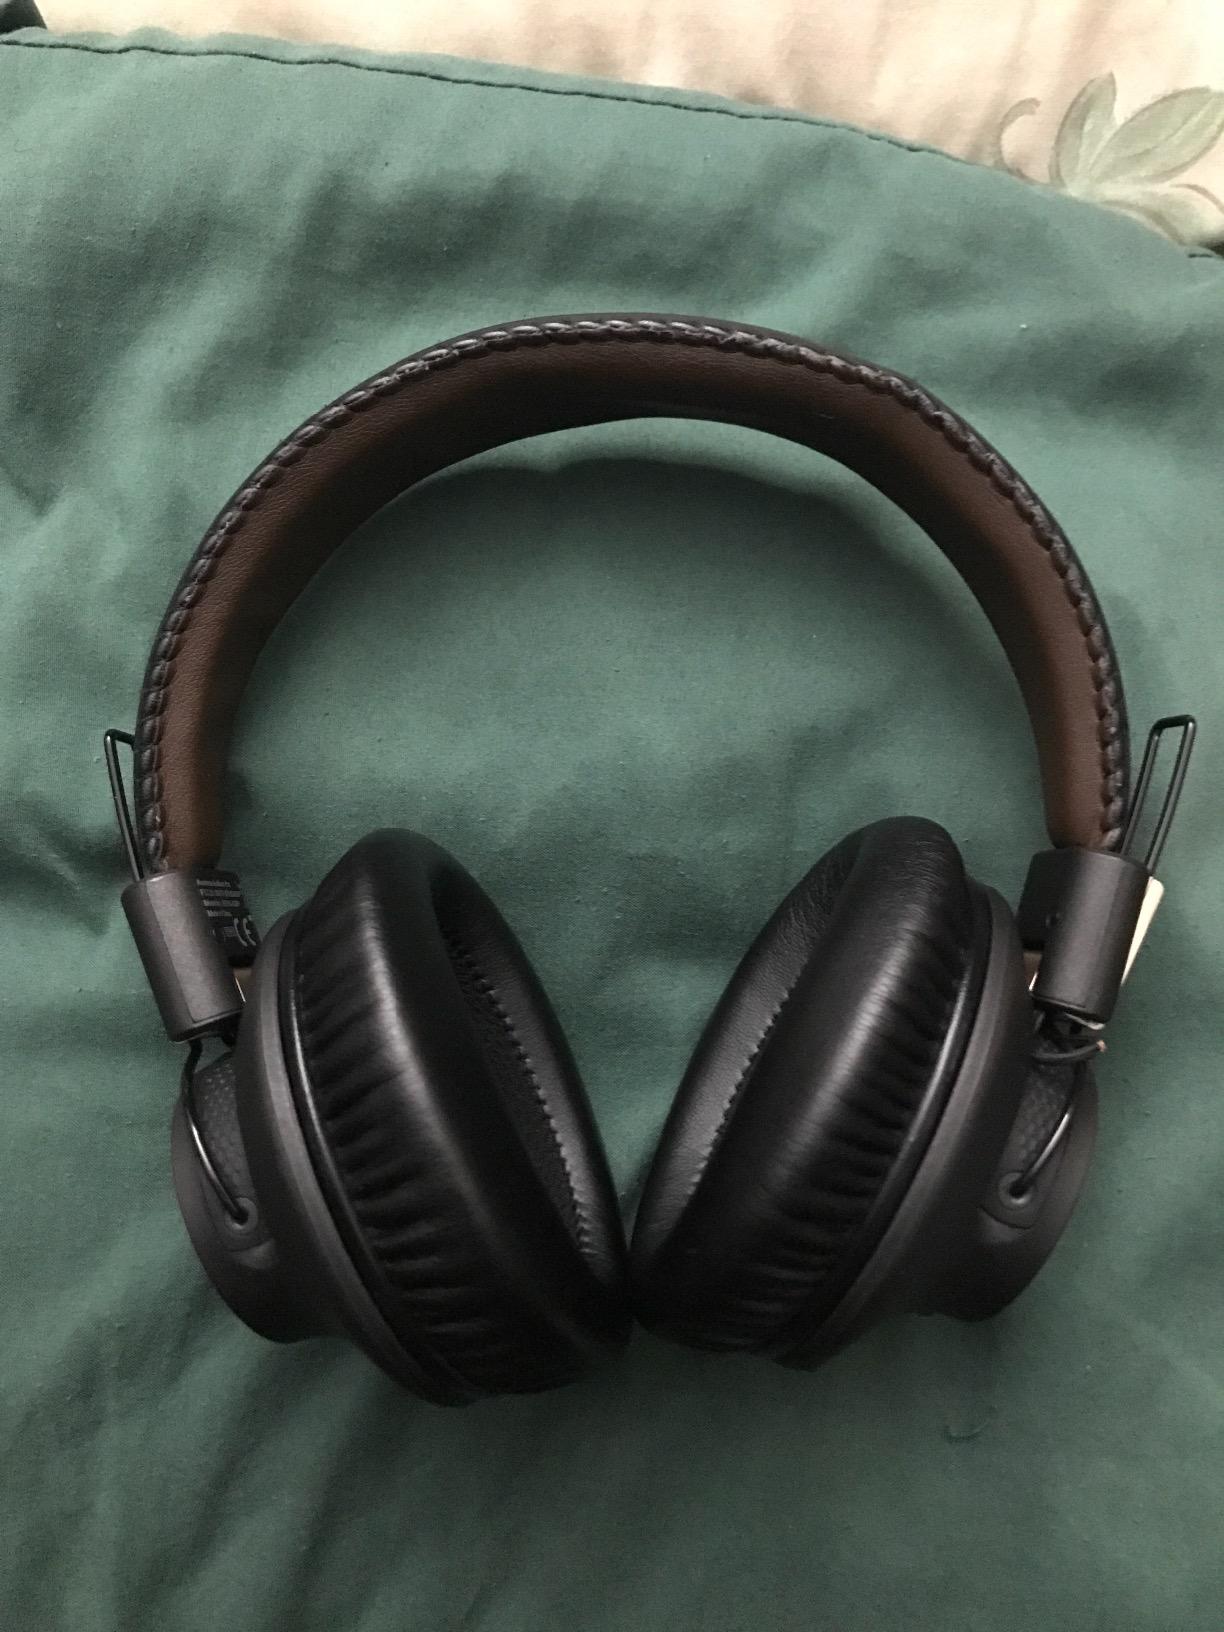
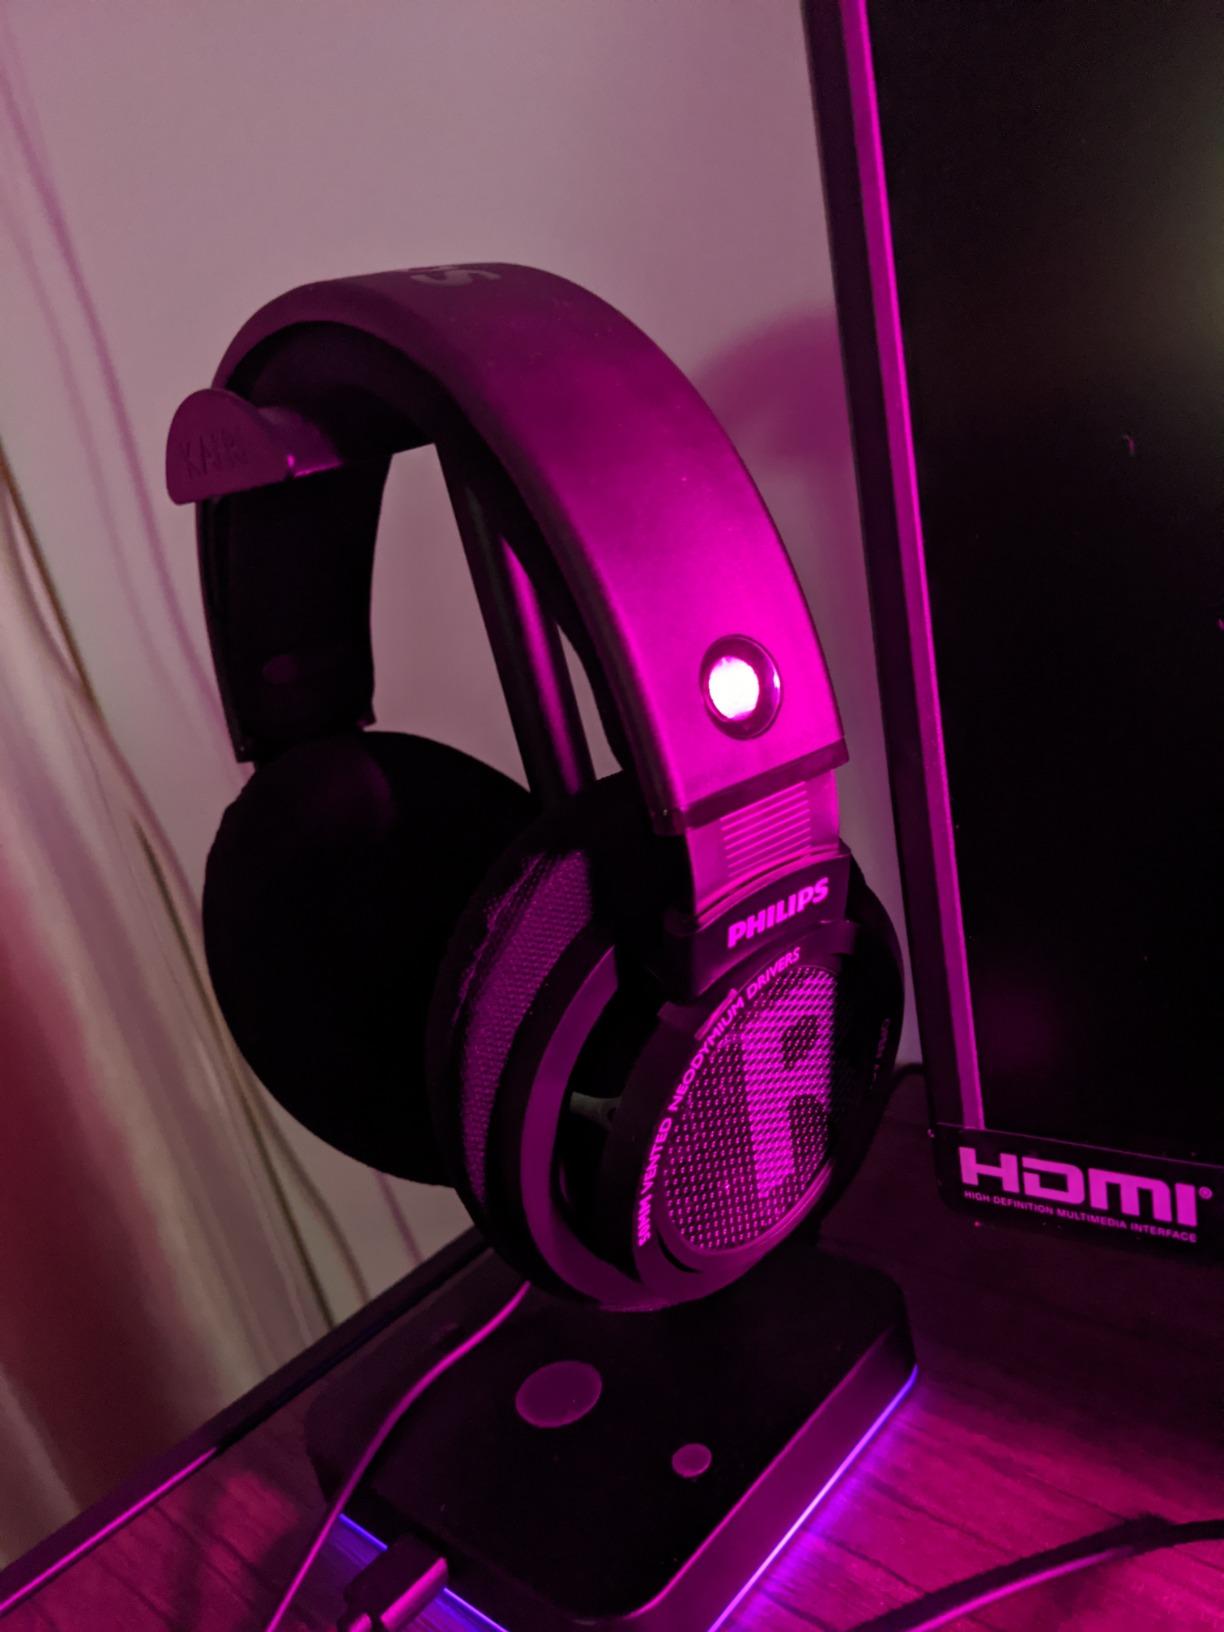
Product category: headphones
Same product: no